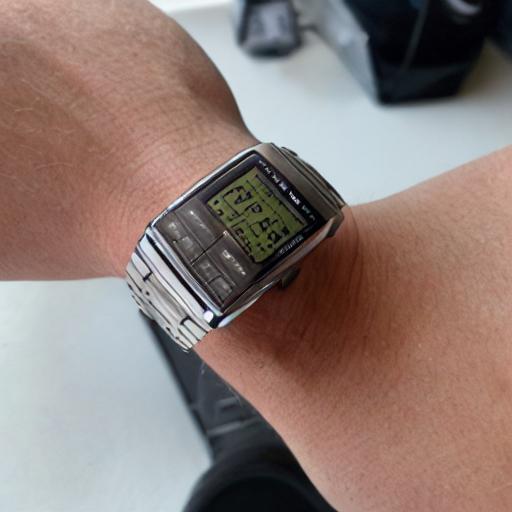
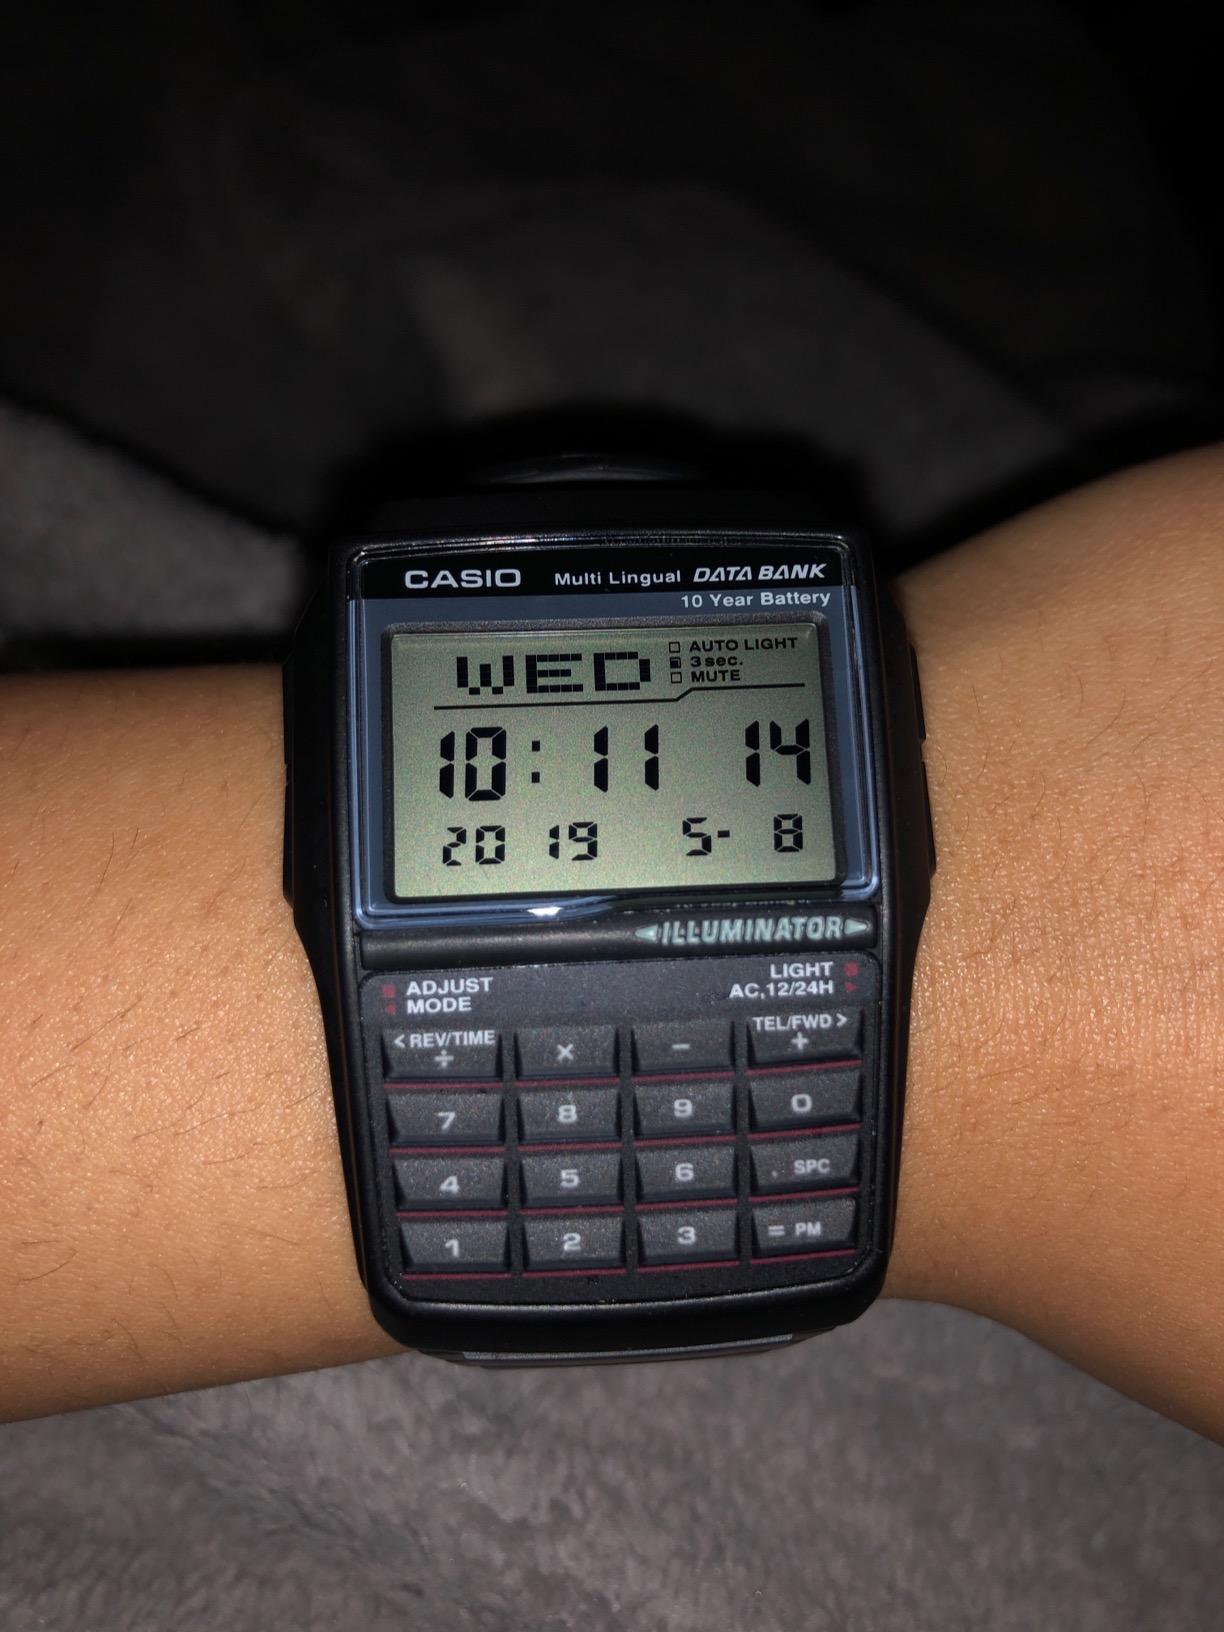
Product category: accessories_watch
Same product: no